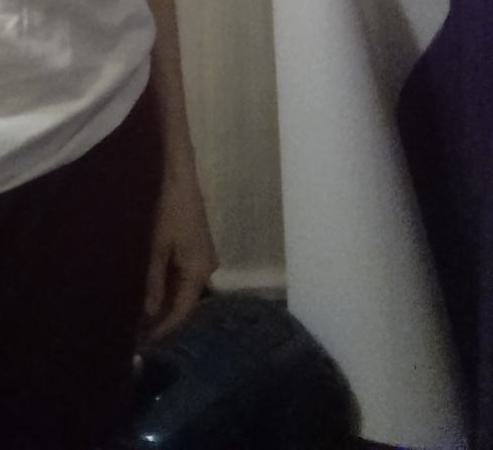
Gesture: no_gesture